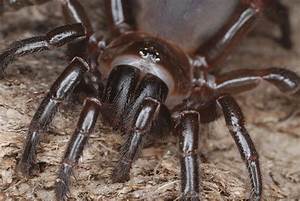
Label: ragno